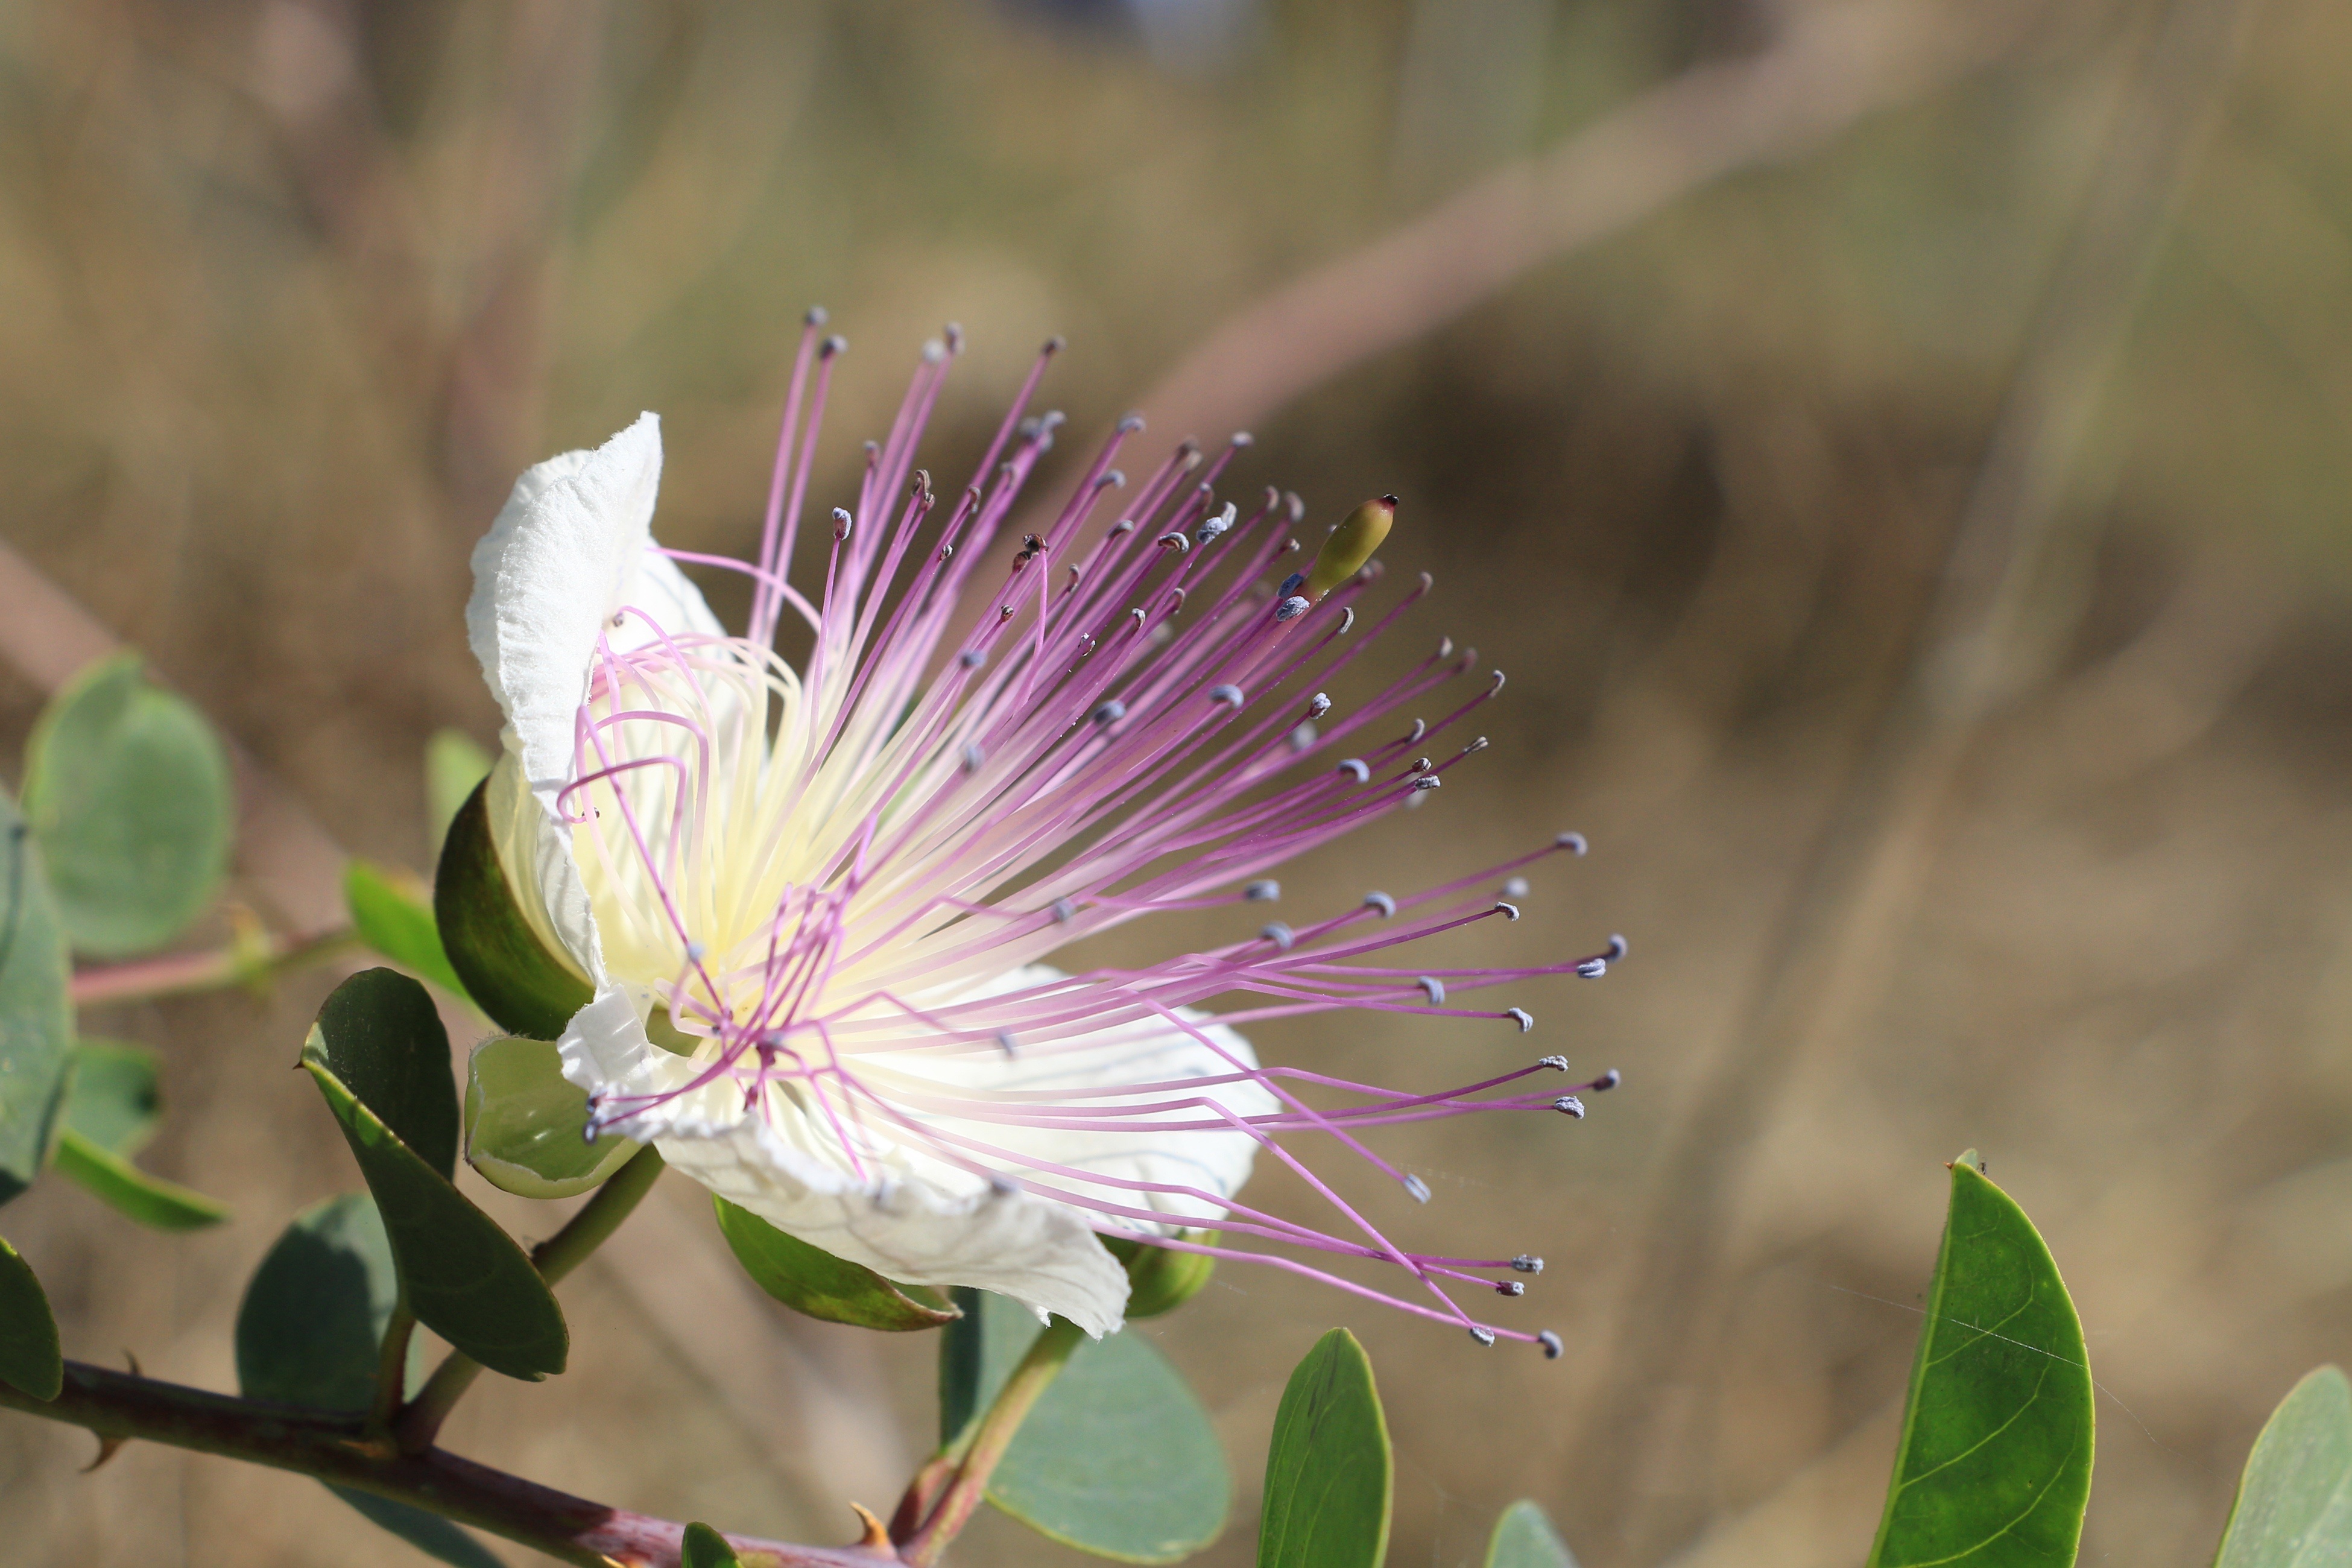
nature, blossom, plant, flower, petal, bloom, produce, botany, flora, wildflower, flowers, close up, shrub, capture, macro photography, flowering plant, plant stem, land plant